Foreign policy of the Gerald Ford administration

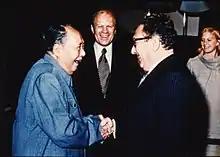
Ford and his daughter Susan watch as Henry Kissinger shakes hands with Mao Zedong, December 2, 1975

One of Ford's greatest challenges was dealing with the ongoing Vietnam War. American offensive operations against North Vietnam had ended with the Paris Peace Accords, signed on January 27, 1973. The accords declared a cease fire across both North and South Vietnam, and required the release of American prisoners of war. The agreement guaranteed the territorial integrity of Vietnam and, like the Geneva Conference of 1954, called for national elections in the North and South. South Vietnamese President Nguyen Van Thieu was not involved in the final negotiations, and publicly criticized the proposed agreement, but was pressured by Nixon and Kissinger into signing the agreement. In multiple letters to the South Vietnamese president, Nixon had promised that the United States would defend Thieu's government, should the North Vietnamese violate the accords.